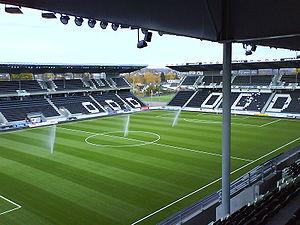
La saison 2012 du Championnat de Norvège de football est la 50ᵉ édition de la première division norvégienne à poule unique, la Tippeligaen. Les 16 clubs de l'élite jouent les uns contre les autres lors de rencontres disputées en matchs aller et retour. En fin de saison, les deux derniers du classement sont relégués et remplacés par les deux meilleurs clubs de deuxième division.
Le Skagerak Arena est un stade situé à Skien, Norvège, inauguré en 1923.